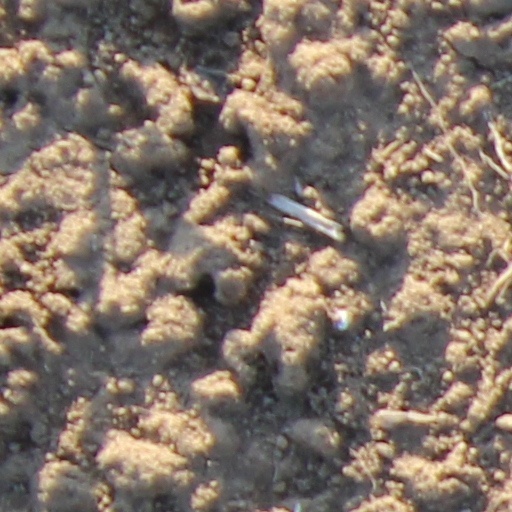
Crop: wheat